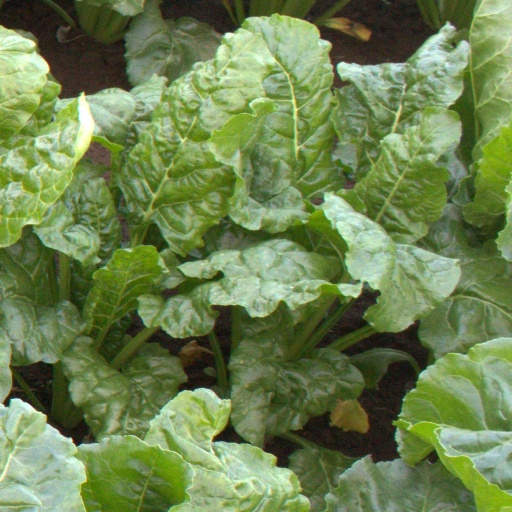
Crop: sugar beet